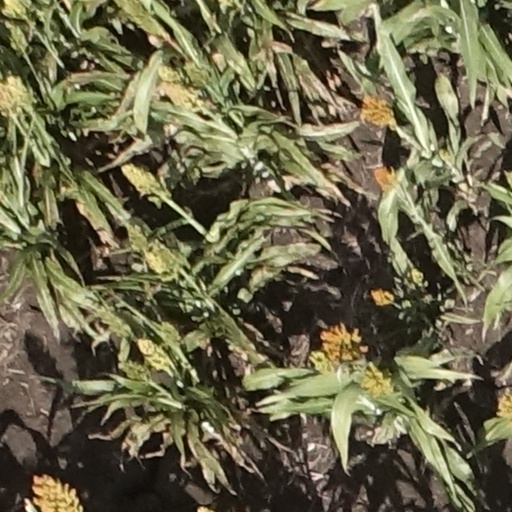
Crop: sorghum